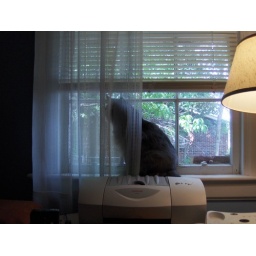
Watching birds in the peach tree - May 5, 2007